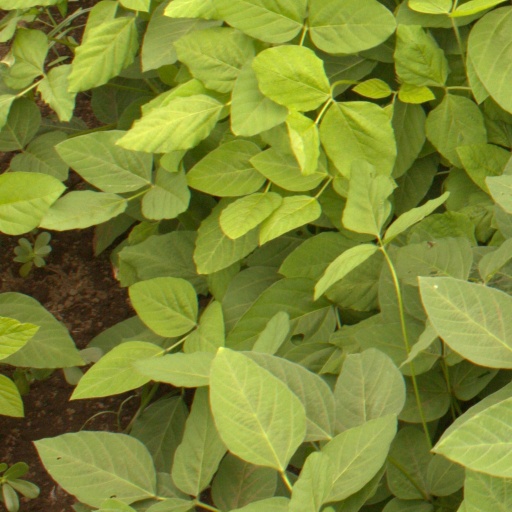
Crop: soybean